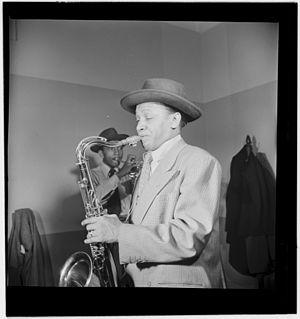
Jean-Baptiste Illinois Jacquet est un saxophoniste ténor américain de jazz.